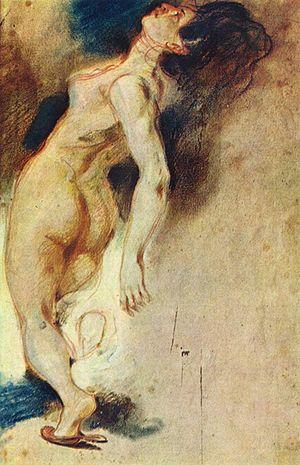
18 février : création du collège de Fourah Bay en Sierra Leone.